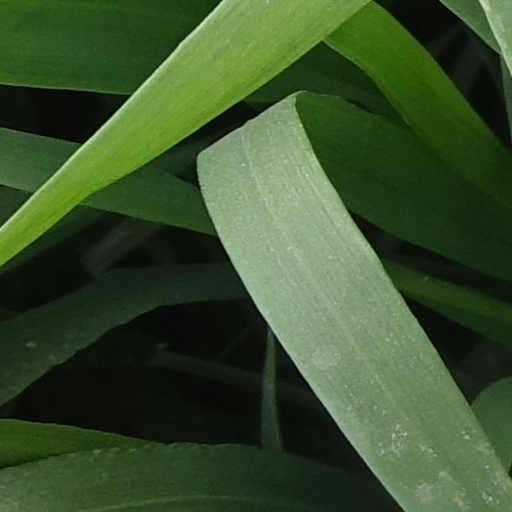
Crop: wheat